Theodoric of Freiberg

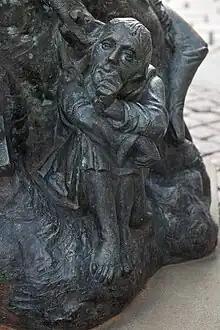

Theodoric of Freiberg was a German member of the Dominican order and a theologian, philosopher, and physicist. He was named provincial of the Dominican Order in 1293, Albert the Great's old post. He is considered one of the notable philosophers and theologians of the Middle Ages based on his career and writings.